Garrett County, Maryland

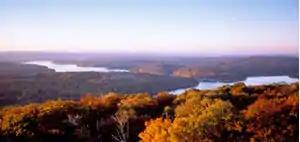
Panoramic View of a lake in Maryland

Garrett County is the westernmost county of the U.S. state of Maryland, completely within the Appalachian Mountains. As of the 2020 United States census, the population was 28,806, making it the third-least populous county in Maryland. Its county seat is Oakland. The county was named for John Work Garrett (1820–1884), president of the Baltimore and Ohio Railroad. Created from Allegany County in 1872, it was the last county to be formed in the state. The county is part of the Western Maryland region of the state. Garrett County is bordered by four West Virginia counties and to the north the Maryland–Pennsylvania boundary known as the Mason–Dixon line. The eastern border with Allegany County was defined by the Bauer Report, submitted to Governor Lloyd Lowndes, Jr. on November 9, 1898. The Potomac River and State of West Virginia lie to the south and west.